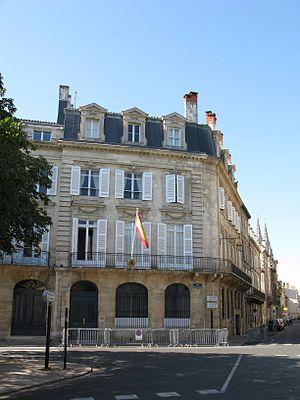
Consulat général d'Espagne à Bordeaux
Le consulat général d'Espagne à Bordeaux est une représentation consulaire du Royaume d'Espagne en France. Il est situé rue Notre-Dame, à Bordeaux, en Nouvelle-Aquitaine.
Voici les représentations diplomatiques de l'Espagne à l'étranger :